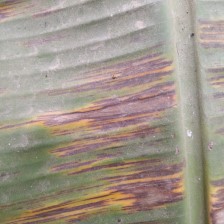
Label: sigatoka